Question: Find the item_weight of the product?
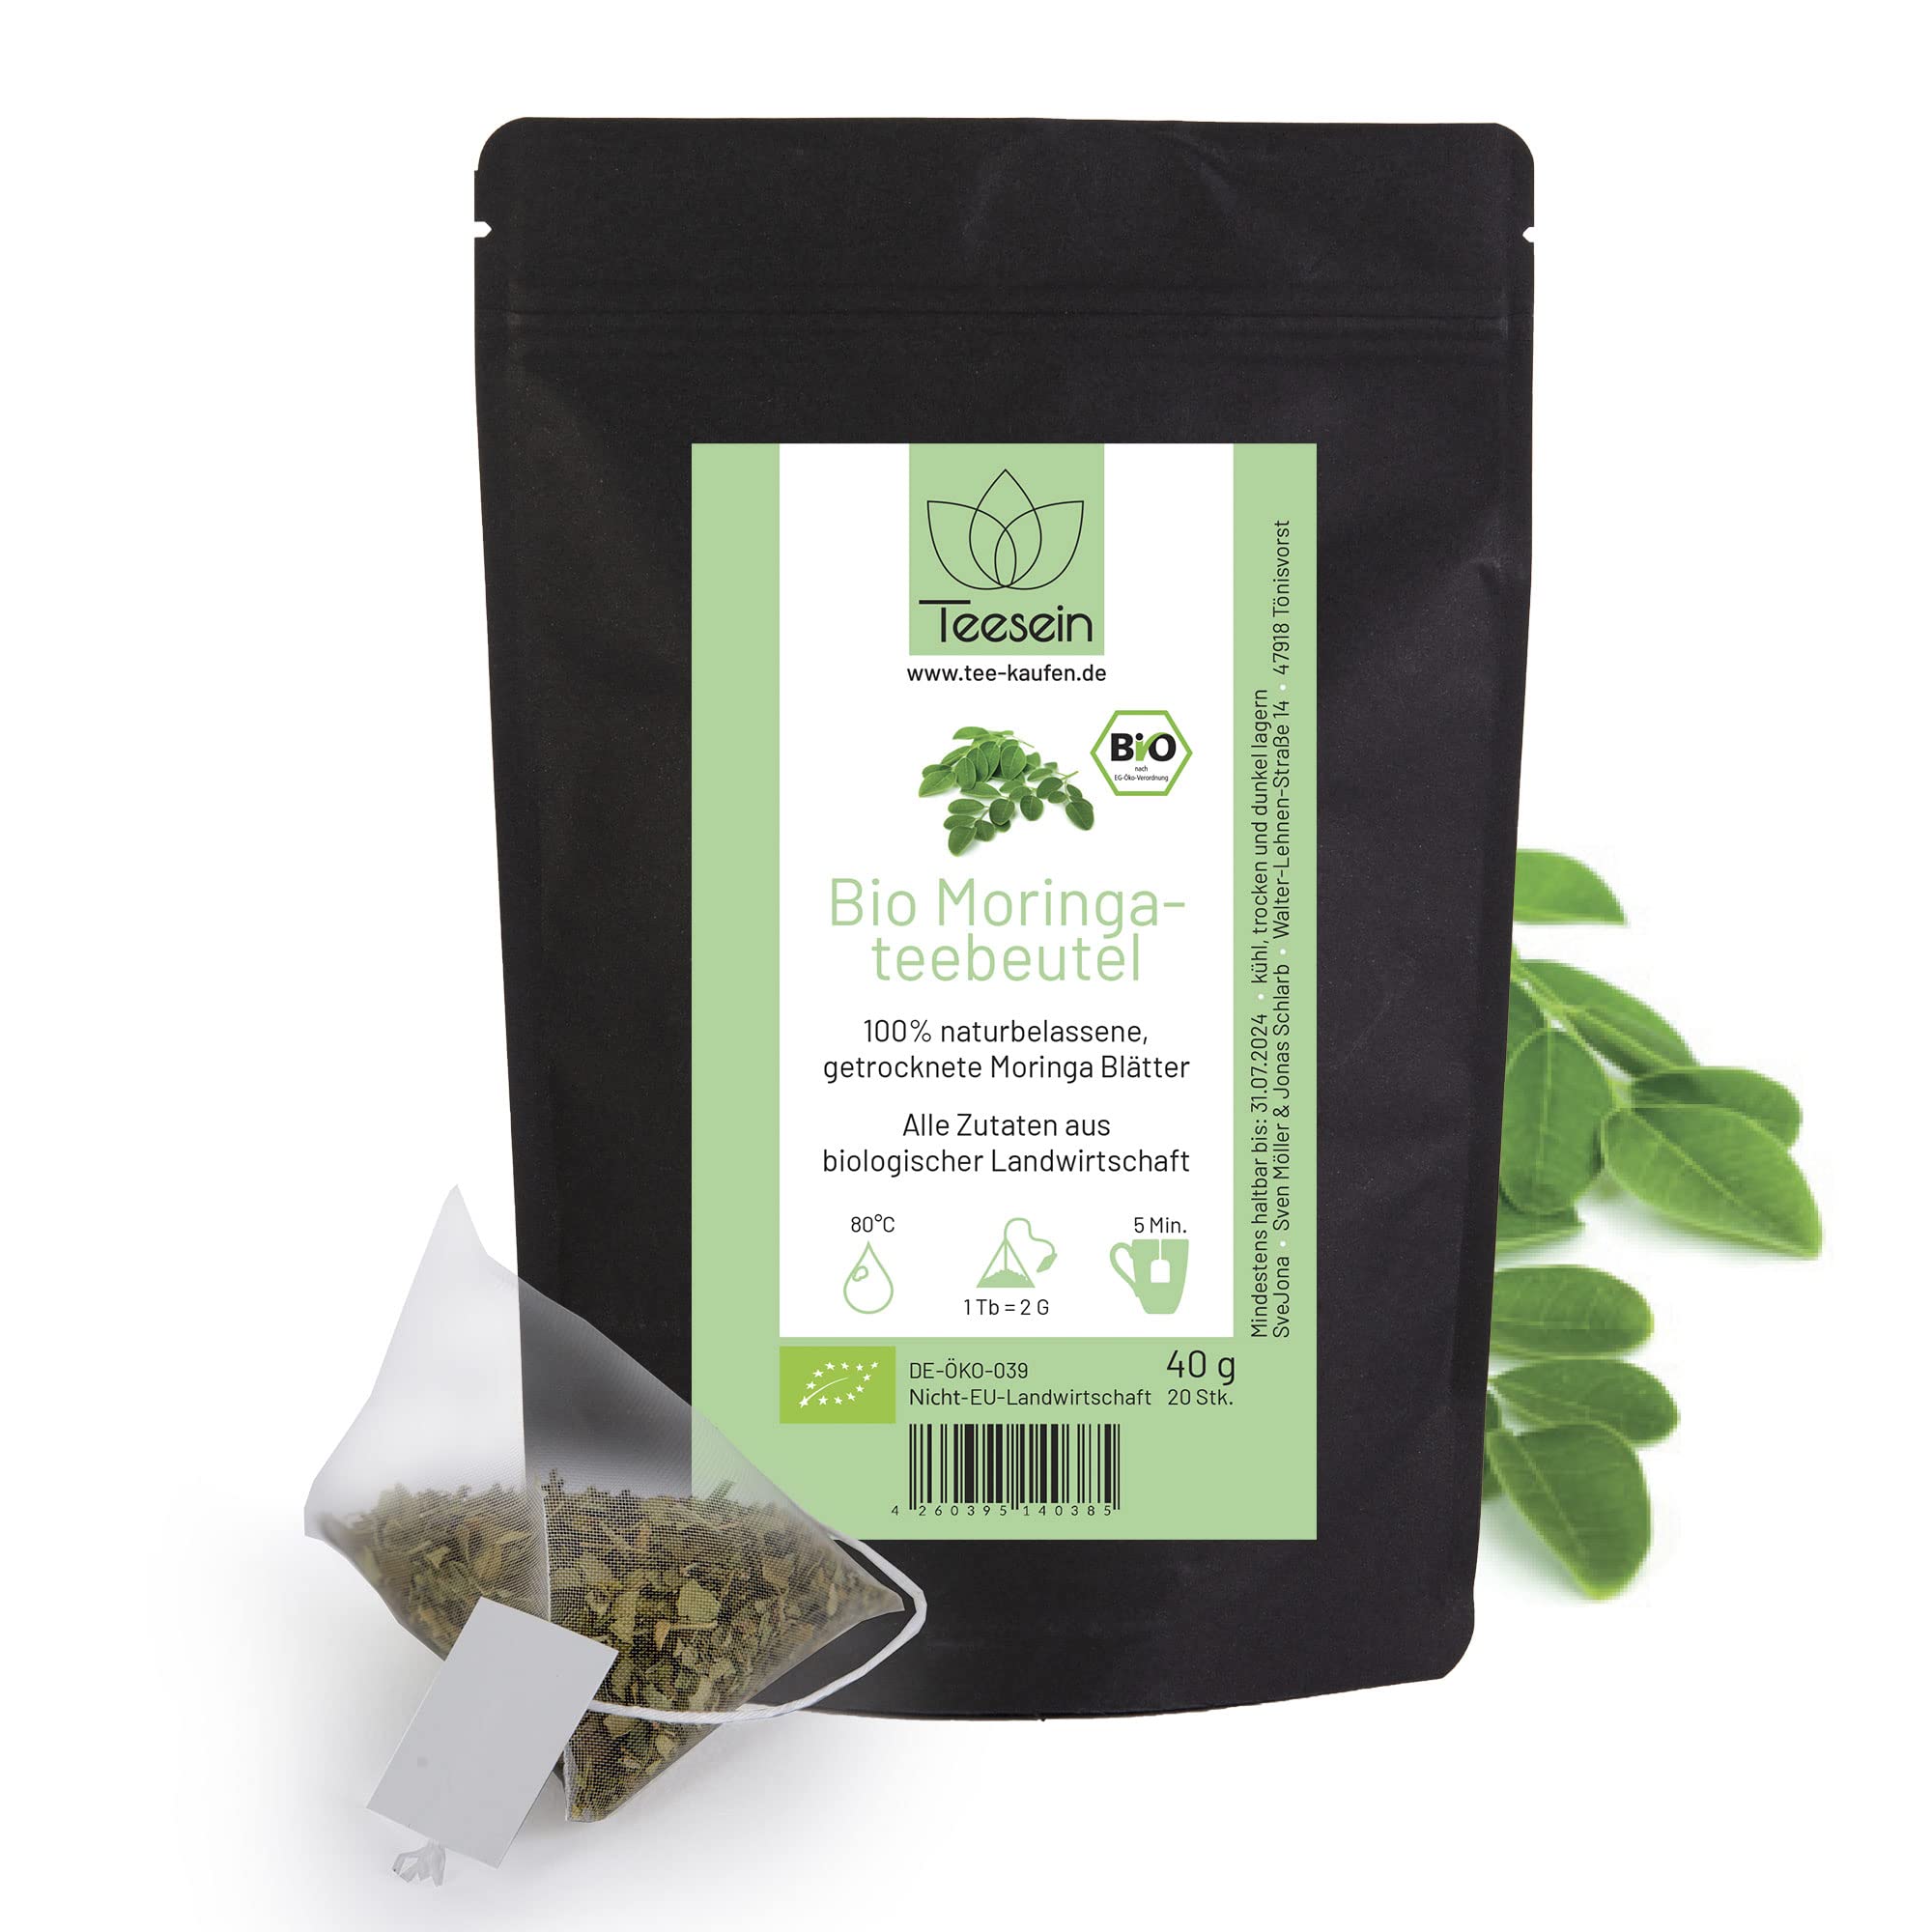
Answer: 40.0 gram